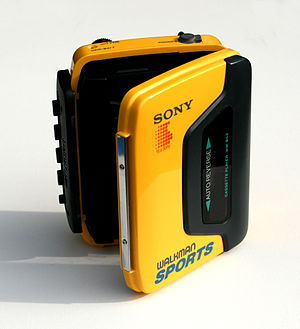
Walkman
En walkman er en transportabel kassettebåndafspiller, introduceret af Sony sidst i 1970'erne. Man satte fx afspilleren i bukselinningen eller i en lomme og hørte bånd via hovedtelefoner. I dag er walkman'en nærmest en kuriositet fra 'gamle dage', da den er blevet afløst af f.eks. discman og MP3-afspiller.